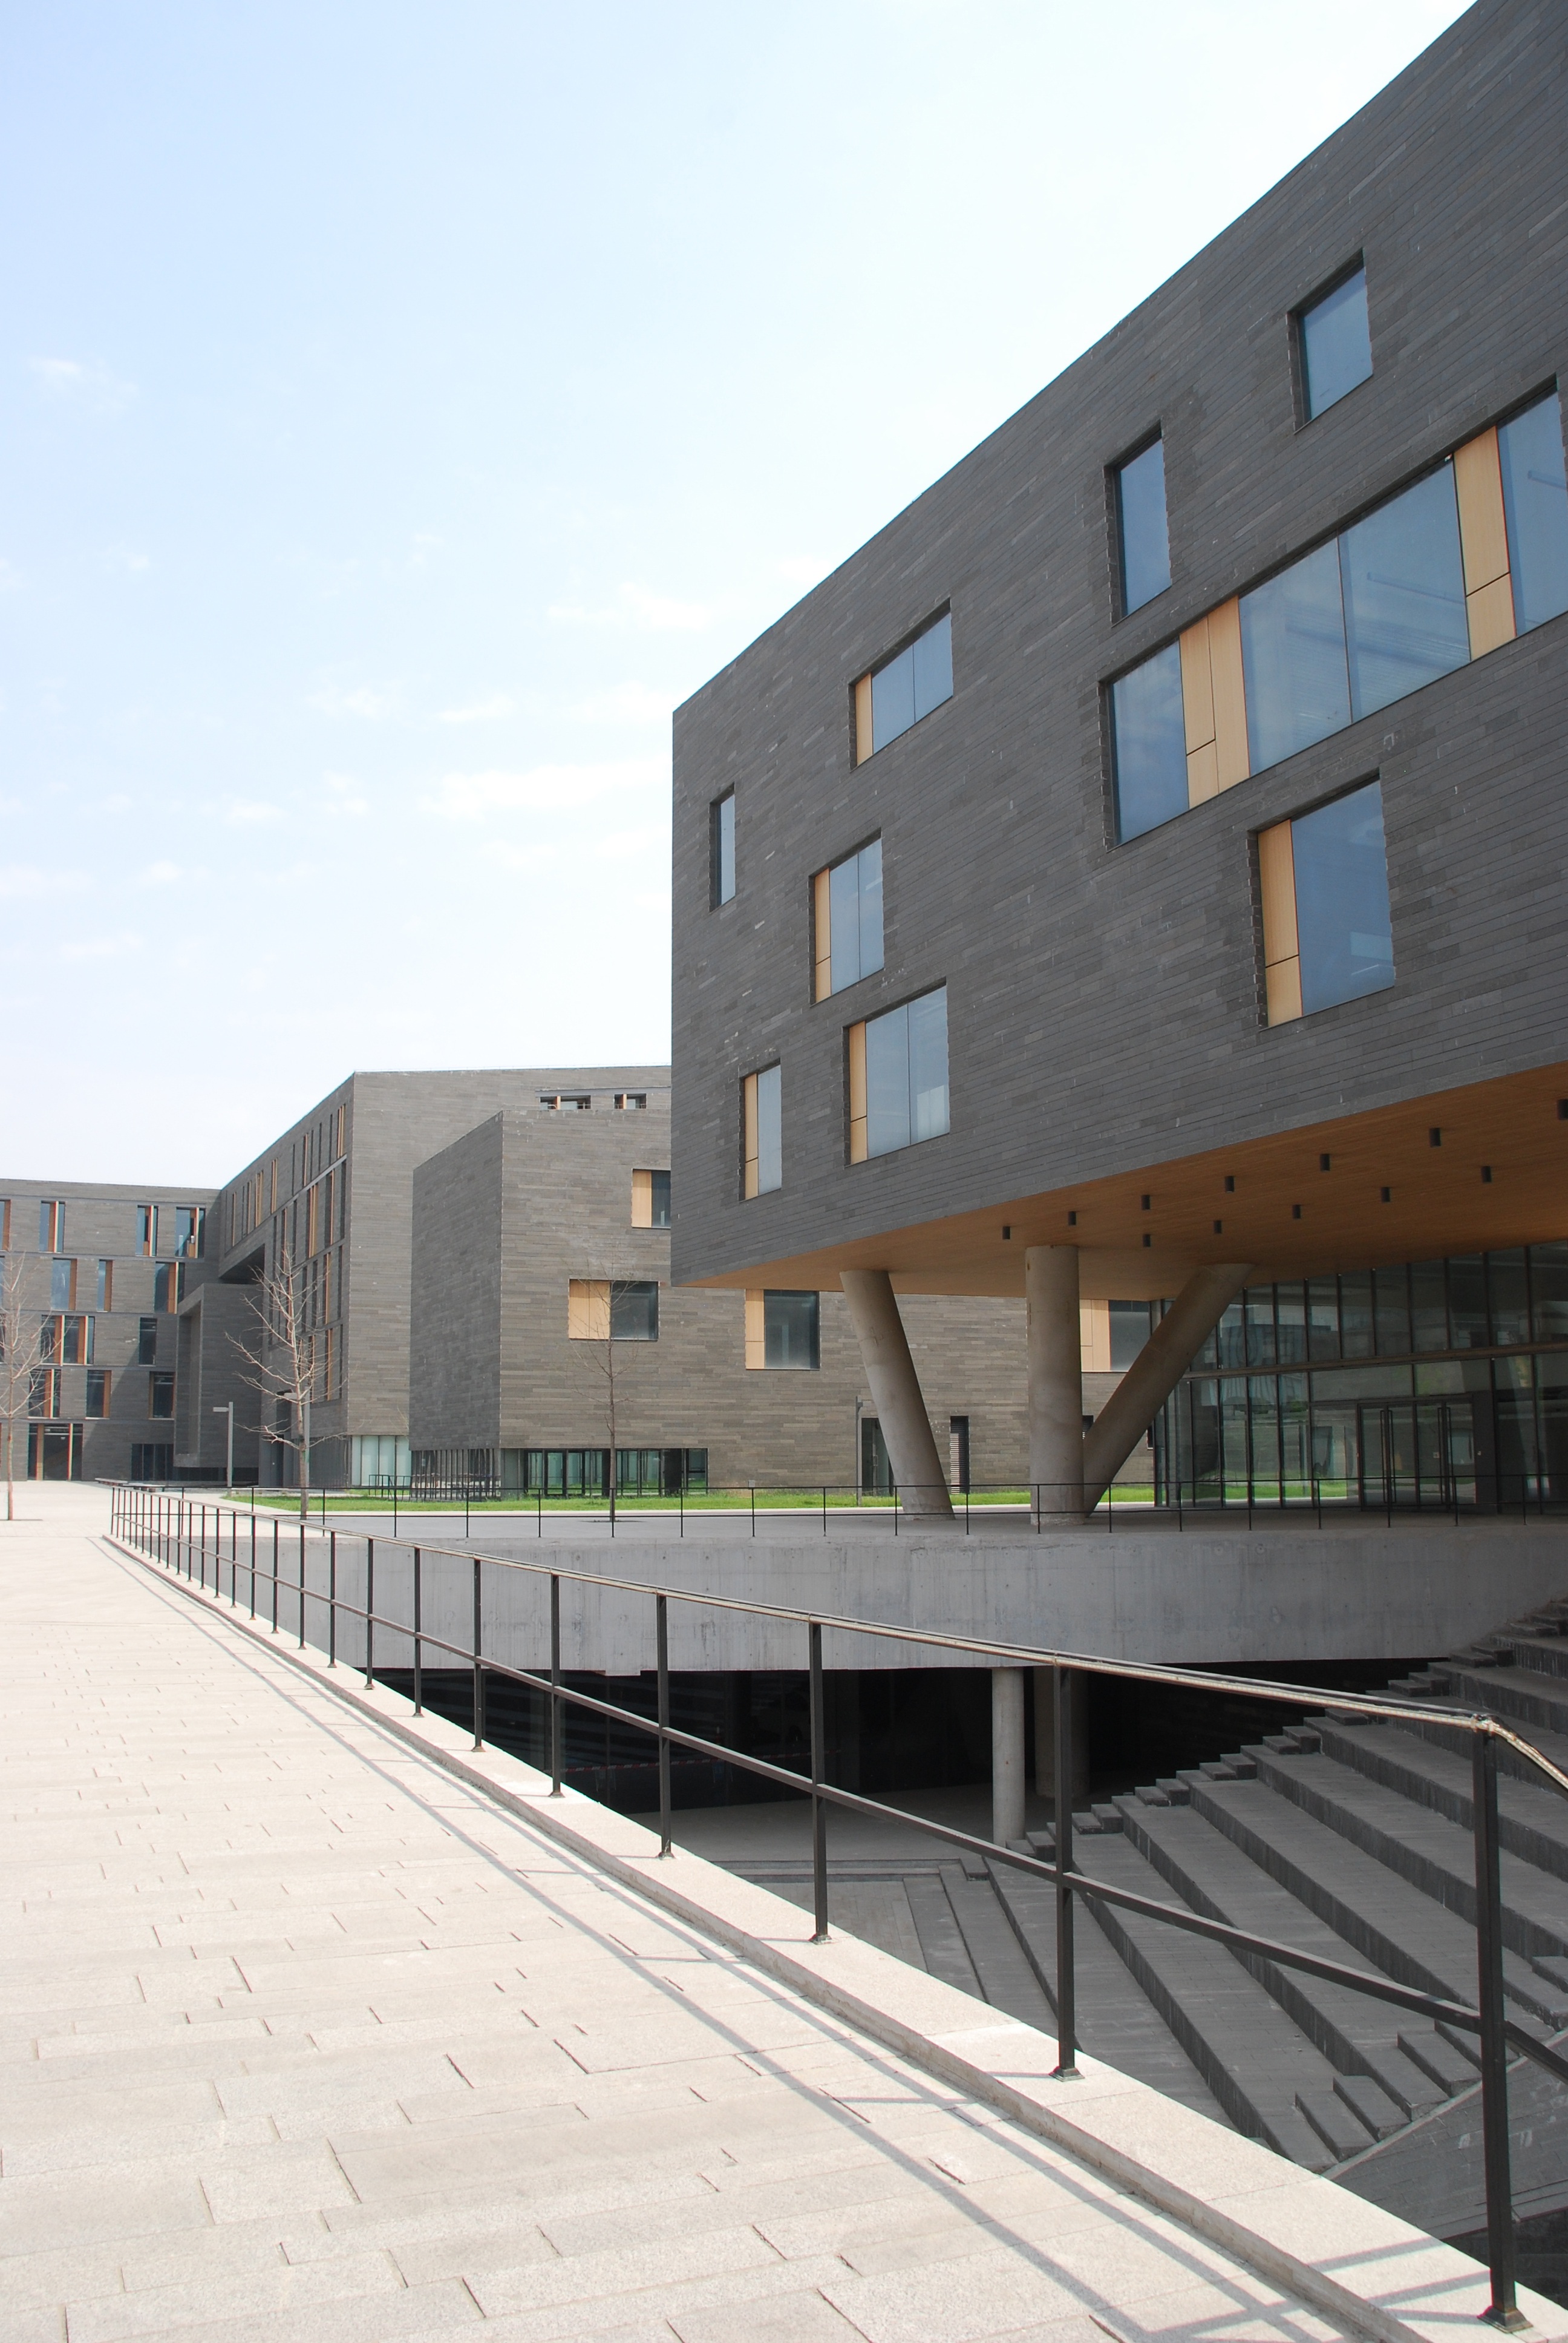
architecture, building, plaza, square, facade, professional, ladder, tower block, headquarters, residential area, brutalist architecture, the appearance of